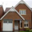
Label: house